Schauinsland

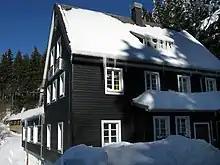
Berghotel Schauinsland

In 1936, a hotel with 26 rooms and 74 beds was built on the mountain. This was used by the French Commandant from the end of the war to 1952. In 1958, it was used as a children's recreation centre and later as a halls of residence building for the town of Pforzheim. In 1989, it was used by the town of Freiburg as a home for refugees up until 1992 when it was used as a student halls of residence. A doctor from the Groddeck Hospital then tried to convert the building into a 48-bed rehabilitation centre, but this failed due to changes in health legislation and lack of credit. This led to its bankruptcy in late 2000. The building was empty from 2001 and the new doors and windows were vandalised. In 2011, the Berghaus was acquired by three couples from Freiburg, who wanted to convert the building into a conference centre and holiday home in the spring of 2015. They were supported in this endeavour by members of the Service Civil International. However, the project did not find enough support and the house is now due to be sold again.